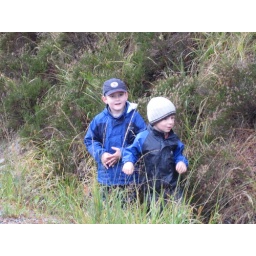
The ditch had water in it, therefore it was a magnet for 5 year old boys